Caerlaverock Castle

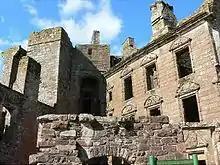
View showing the latter addition to the castle at the north end of the Inner Court

By the end of the Wars of Independence in the mid-14th century, Caerlaverock had been regained by the Maxwells, with Sir Robert Maxwell rebuilding much of the castle between 1373 and 1410. Further work was undertaken by Robert, 2nd Lord Maxwell, in the mid-15th century, probably involving reconstruction of the gatehouse. A new west range was added within the walls around 1500.